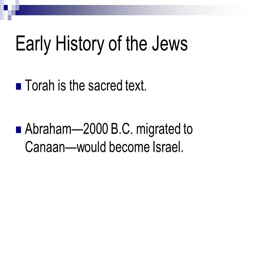
early history is the sacred text .